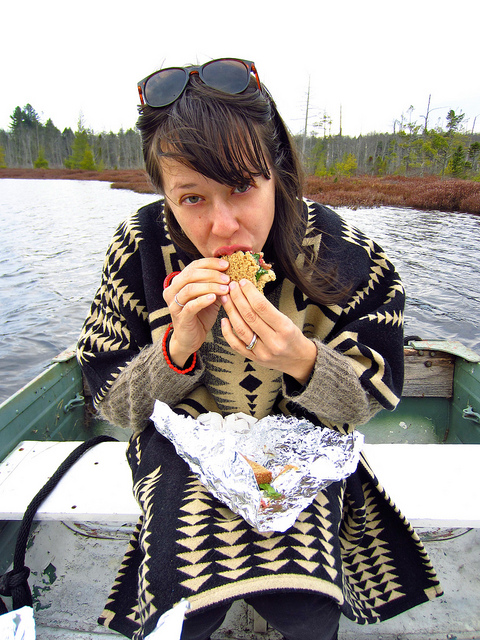
A girl wearing a woven placemat like cloak is sitting on a boat and eating an sandwich.

A woman eating a sandwich on a boat

A woman in a boat eating a sandwich.

A woman eats a falafel while sitting in a small boat.